Basseterre

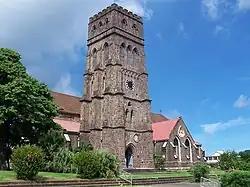
The St. George's Anglican Church in Basseterre.

Basseterre was founded in 1627 by the French, under Sieur Pierre Belain d'Esnambuc. It served as the capital of the French colony of Saint-Christophe, which consisted of the northern and southern extremities of the island of St. Kitts (the centre was yielded to Britain). When Phillippe de Longvilliers de Poincy was made the French governor of St. Kitts in 1639, the town turned into a large, successful port, commanding Eastern Caribbean trade and colonisation.